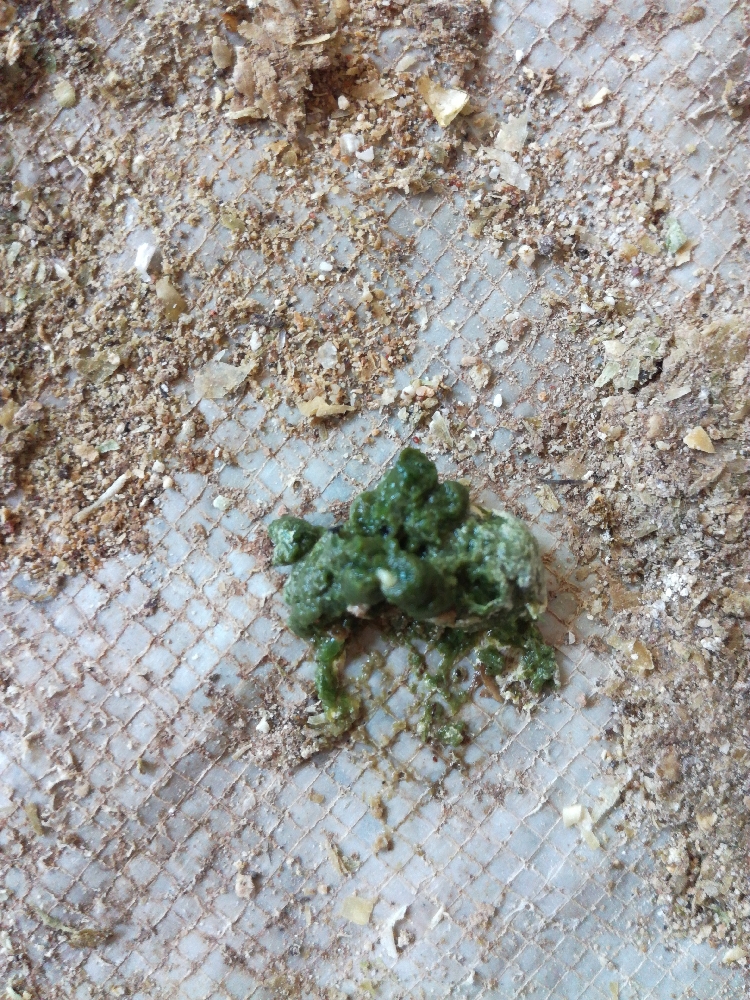
PCR-confirmed diagnosis: Newcastle disease